Numedal Line

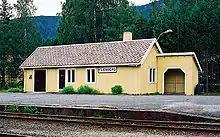
Flesberg Station

The official opening took place on 19 November 1927 by King Haakon VII. When the line opened there were 21 staffed stations on the line. Up to 70 people worked on the line, in addition to station employees. In 1932, the operations were rationalized, cutting costs from NOK 426,000 to NOK 310,000 per year. This involved removing the station masters at fifteen stations and replacing them with a clerk.